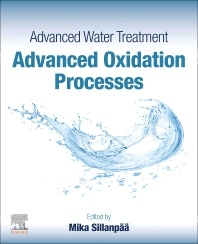
Advanced Water Treatment; Advanced Oxidation Processes (Paperback) 9780128192252
Advanced Water Treatment Advanced Oxidation Processes Describes the LED lights and their application in water treatment, and some novel photocatalysts Mika Sillanpää (Edited by) 9780128192252 Paperback, published 8 January 2020 464 pages 23.4 x 19 x 2.9 cm, 0.84 kg Approx.450 pages 1. Titanium Dioxide Based Nanomaterials for Photocatalytic Water Treatment 2. Hydrogen Peroxide Photolysis (H2o2/Uv) for Industrial Wastewater Reuse 3. Uvc Irradiation Based Water Treatment 4. Photocatalytic Activities of Antimony, Iodide, and Rare Earth Metals on Sno2 for the Photodegradation of Phenol and its Intermediates Under Uv, Solar and Visible Light Irradiations 5. Modification of Photocatalysts with Enhanced Photocatalytic Activity for Water Treatment 6. Sustainable Production of Value Added Chemicals and Materials from Lignocellulosic Biomass: Carboxylic Acids and Cellulose Nanocrystals Subject Areas: Water purification & desalinization [ TQSW1 ], Chemical engineering [ TDCB ], Microbiology [ non-medical PSG ]
Brand: Freshly Printed Books
Category: Arts & Entertainment > Hobbies & Creative Arts > Model Making > Model Rocketry > Water Rockets